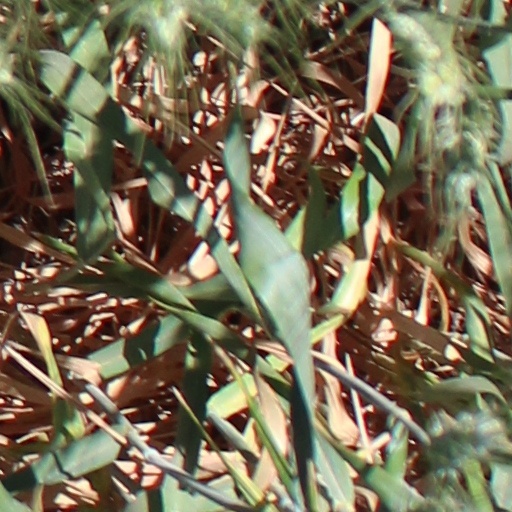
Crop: wheat